Horotiu

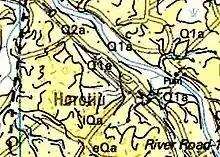
1:250,000

Taupō Pumice Alluvium (Q1a) was deposited on the Hinuera Formation (Q2a) until about 15,000 years ago. Some of the alluvium has been dug for sand and gravel. The Hinuera formation is also sand and gravel, interbedded with silt and some peat. In the last 14,000 years the Waikato River has cut into these formations, forming a low terrace and then cutting deeper.